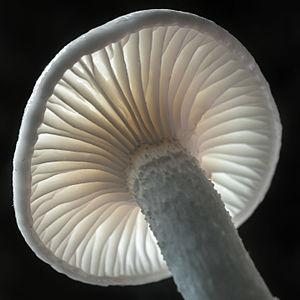
Vue macro de la base du pied et des lames de l'Hygrophorus cossus. Lumière en contre-jour. Forêt de Pouillé (Vienne - France)
Les Hygrophorus constituent un genre de champignons basidiomycètes de la famille des hygrophoracées.